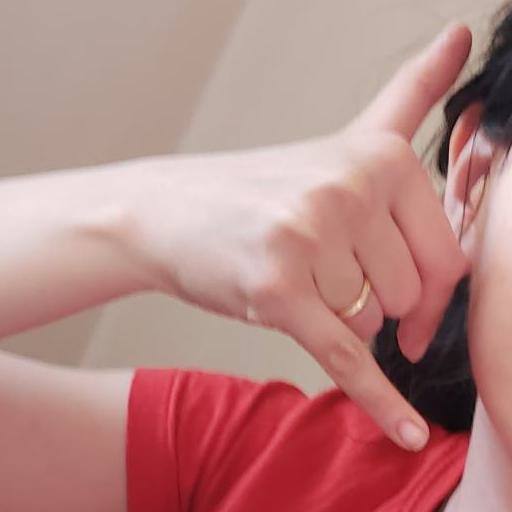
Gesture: call